Muhammadiyah

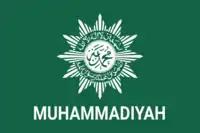
Flag of Muhammadiyah

Muhammadiyah, officially Muhammadiyah Society is a major Islamic non-governmental organization in Indonesia. The organization was founded in 1912 by Ahmad Dahlan in the city of Yogyakarta as a reformist socioreligious movement, advocating "ijtihad" - individual interpretation of "Qur'an" and "Sunnah", as opposed to "Taqlid" - conformity to the traditional interpretations propounded by the "ulama". Since its establishment, Muhammadiyah has adopted a reformist platform mixing religious and secular education, primarily as a way to promote the upward mobility of Muslims toward a 'modern' community and to purify Indonesian Islam of local syncretic practices. It continues to support local culture and promote religious tolerance in Indonesia, while a few of its higher education institutions are attended mostly by non-Muslims, especially in East Nusa Tenggara and Papua provinces. The group also runs a large chain of charity hospitals, and operated 128 universities as of the late 1990s.